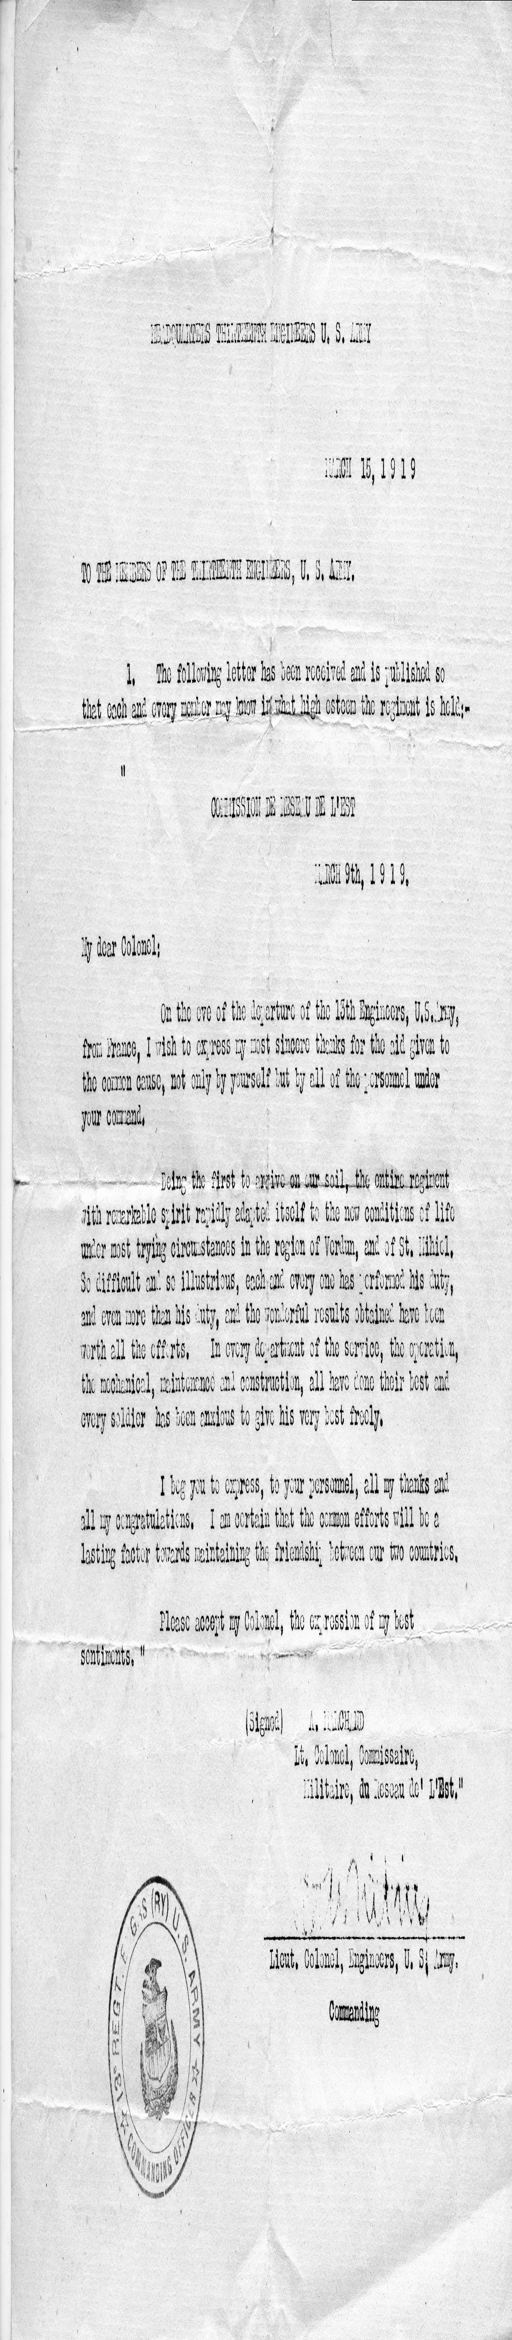
this letter was received by all members of the 13th engineers to commemorate their service .